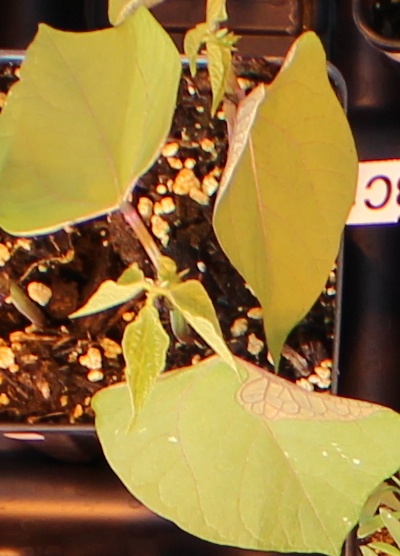
Label: Blackbean